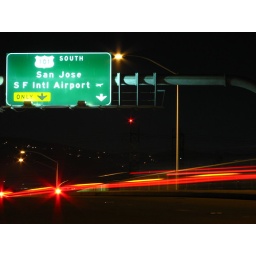
highway sign for the 101 near sfo